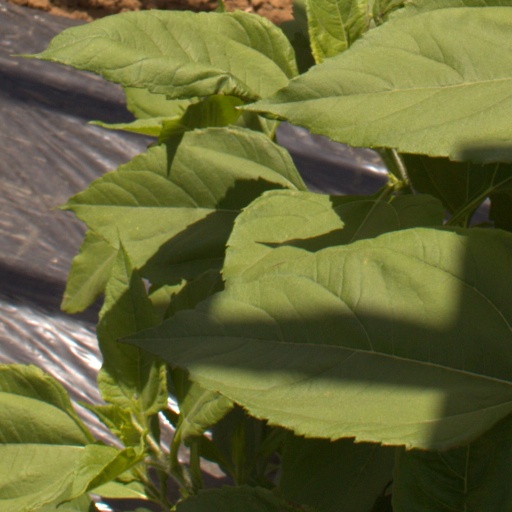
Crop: Jerusalem artichoke